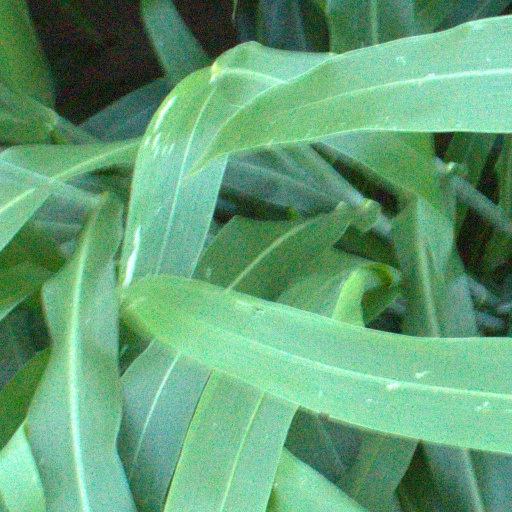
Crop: sorghum